Reservisor

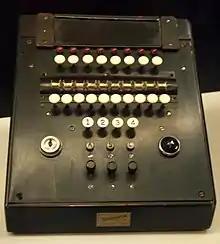
The 1952 Magnetronic Reservisor on display at the American Airlines C.R. Smith Museum

Starting in 1946, American Airlines developed a number of automated airline booking systems known as Reservisor. Although somewhat successful, American's unhappiness with the Reservisor systems led them to develop the computerized Sabre system used to this day.